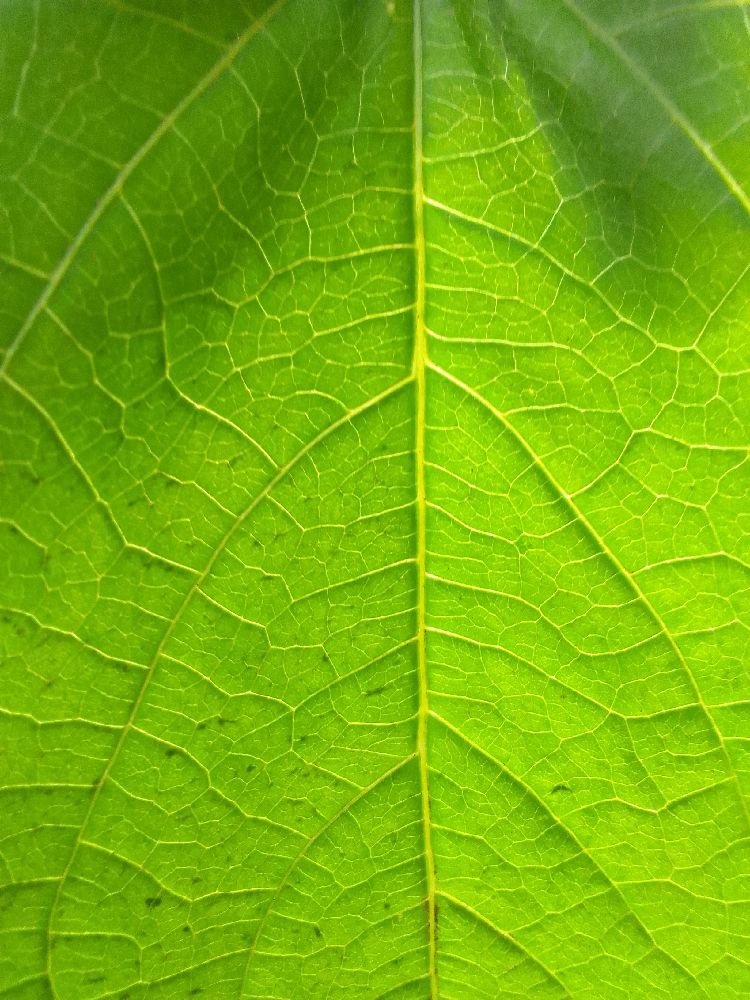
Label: healthy